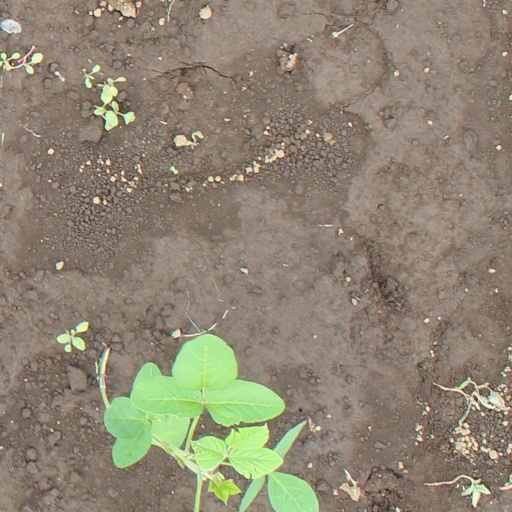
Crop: soybean